2023 MSG Prime Minister's Cup

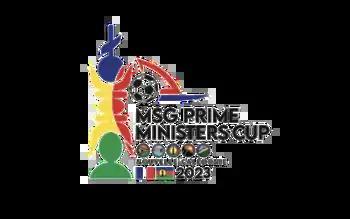

The 2023 MSG Prime Minister's Cup was held from 8–15 October 2023. New Caledonia hosted the competition with matches being played at the Stade Numa-Daly Magenta in Nouméa and the Stade Yoshida in Koné.